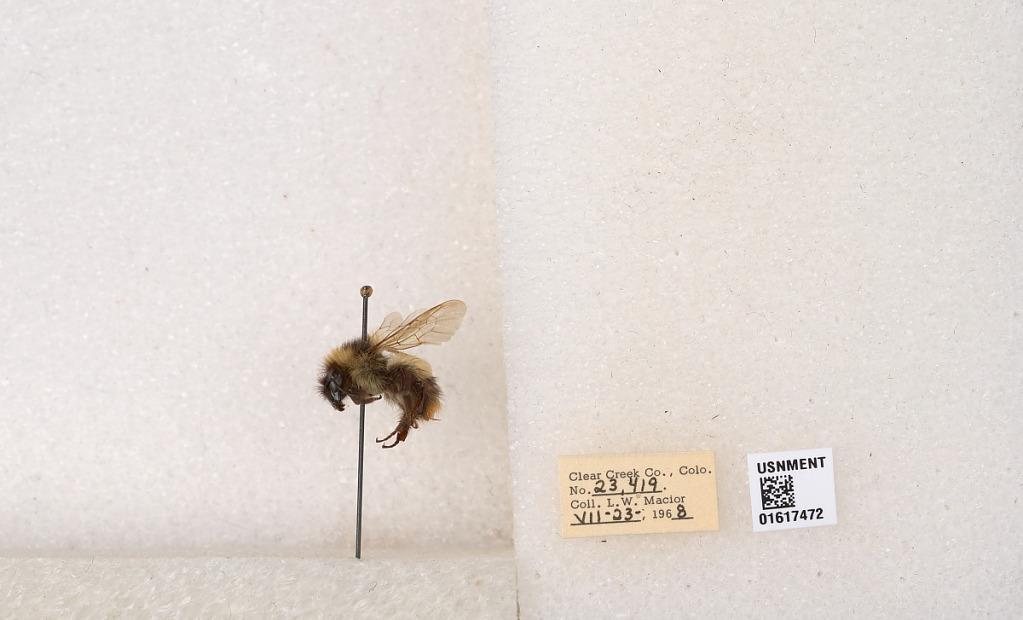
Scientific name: Bombus kirbyellus
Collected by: L. Macior
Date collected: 1968-7-23
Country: United States
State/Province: Colorado
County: Clear Creek
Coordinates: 39.6891, -105.644